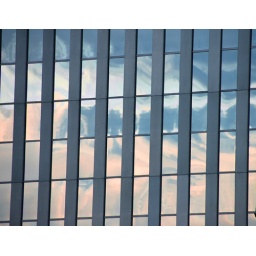
The reflection of the sky on a building in Chicago.